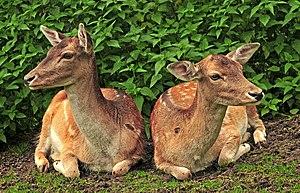
Daim européen